List of awards and nominations received by Sia

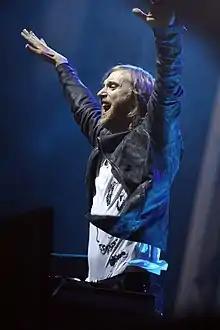
David Guetta ("pictured") and Sia received nominations for Dance Work of the Year for the song "Titanium".

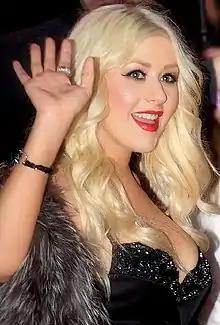
Christina Aguilera co-wrote "Bound to You".

The APRA Music Awards are presented by the Australasian Performing Right Association (APRA). The awards recognise achievements by APRA's "outstanding songwriter, composer and publisher members in Popular Contemporary, Art Music and Screen Music". Nominations and winners are determined by the more than 60,000 eligible voting members of APRA, by members of its board, or by "APRA based statistical analysis". According to APRA, the Song of the Year award is the only "peer voted" music honor in Australia. Sia has received thirteen awards from twenty-four nominations. By doing so, she is the most awarded artist in the APRA's history. In March 2015, she won 'Best Songwriter' for the third year in a row – the first artist to do so, which Brett Cottle (APRA AMCOS CEO) described as "unprecedented, and very likely, a never-to-be-repeated achievement by one of our most talented songwriters." As of May 2025, the APRA AMCOS (which consists of the Australasian Performing Right Association (APRA) and the Australasian Mechanical Copyright Owners Society (AMCOS)) recognized that 15 songs written or co-written by Sia (Chandelier, Cheap Thrills, Titanium, Diamonds, Elastic Heart, The Greatest, Alive, Dusk Till Dawn, Chained to the Rhythm, Wild Ones, Flashlight, Thunderclouds, She Wolf (Falling to Pieces), Try Everything and Flames) had each surpassed one billion streams across various platfroms (Spotify, YouTube, Apple Music, etc.). This achievement set a new record for the most songs by a single songwriter recognized by the organization.